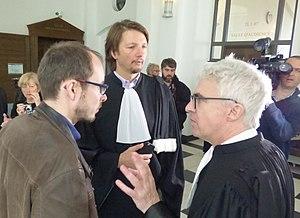
Antoine Deltour et ses avocats Me Penning (au centre) et Me Bourdon (à droite) au tribunal correctionnel de Luxembourg
William Bourdon, né en 1956, est un avocat français du Barreau de Paris, qui exerce en droit pénal notamment en pénal des affaires, droit de la communication. Il dirige le cabinet d'avocats Bourdon & Associés.
Luxembourg Leaks est le nom du scandale financier révélant le contenu de plusieurs centaines d'accords fiscaux très avantageux conclus par des cabinets d'audit avec l'administration fiscale luxembourgeoise pour le compte de nombreux clients internationaux. Parmi ces clients figurent les sociétés multinationales Apple, Amazon, Heinz, Pepsi, Ikea et Deutsche Bank.